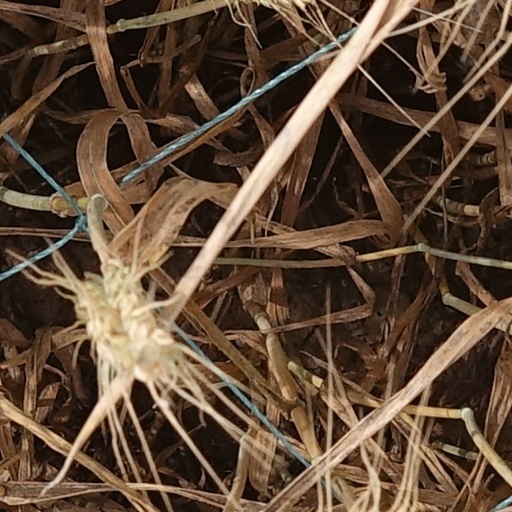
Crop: wheat